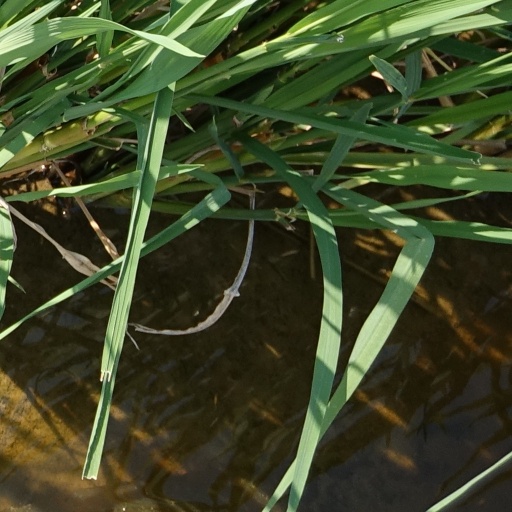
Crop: rice